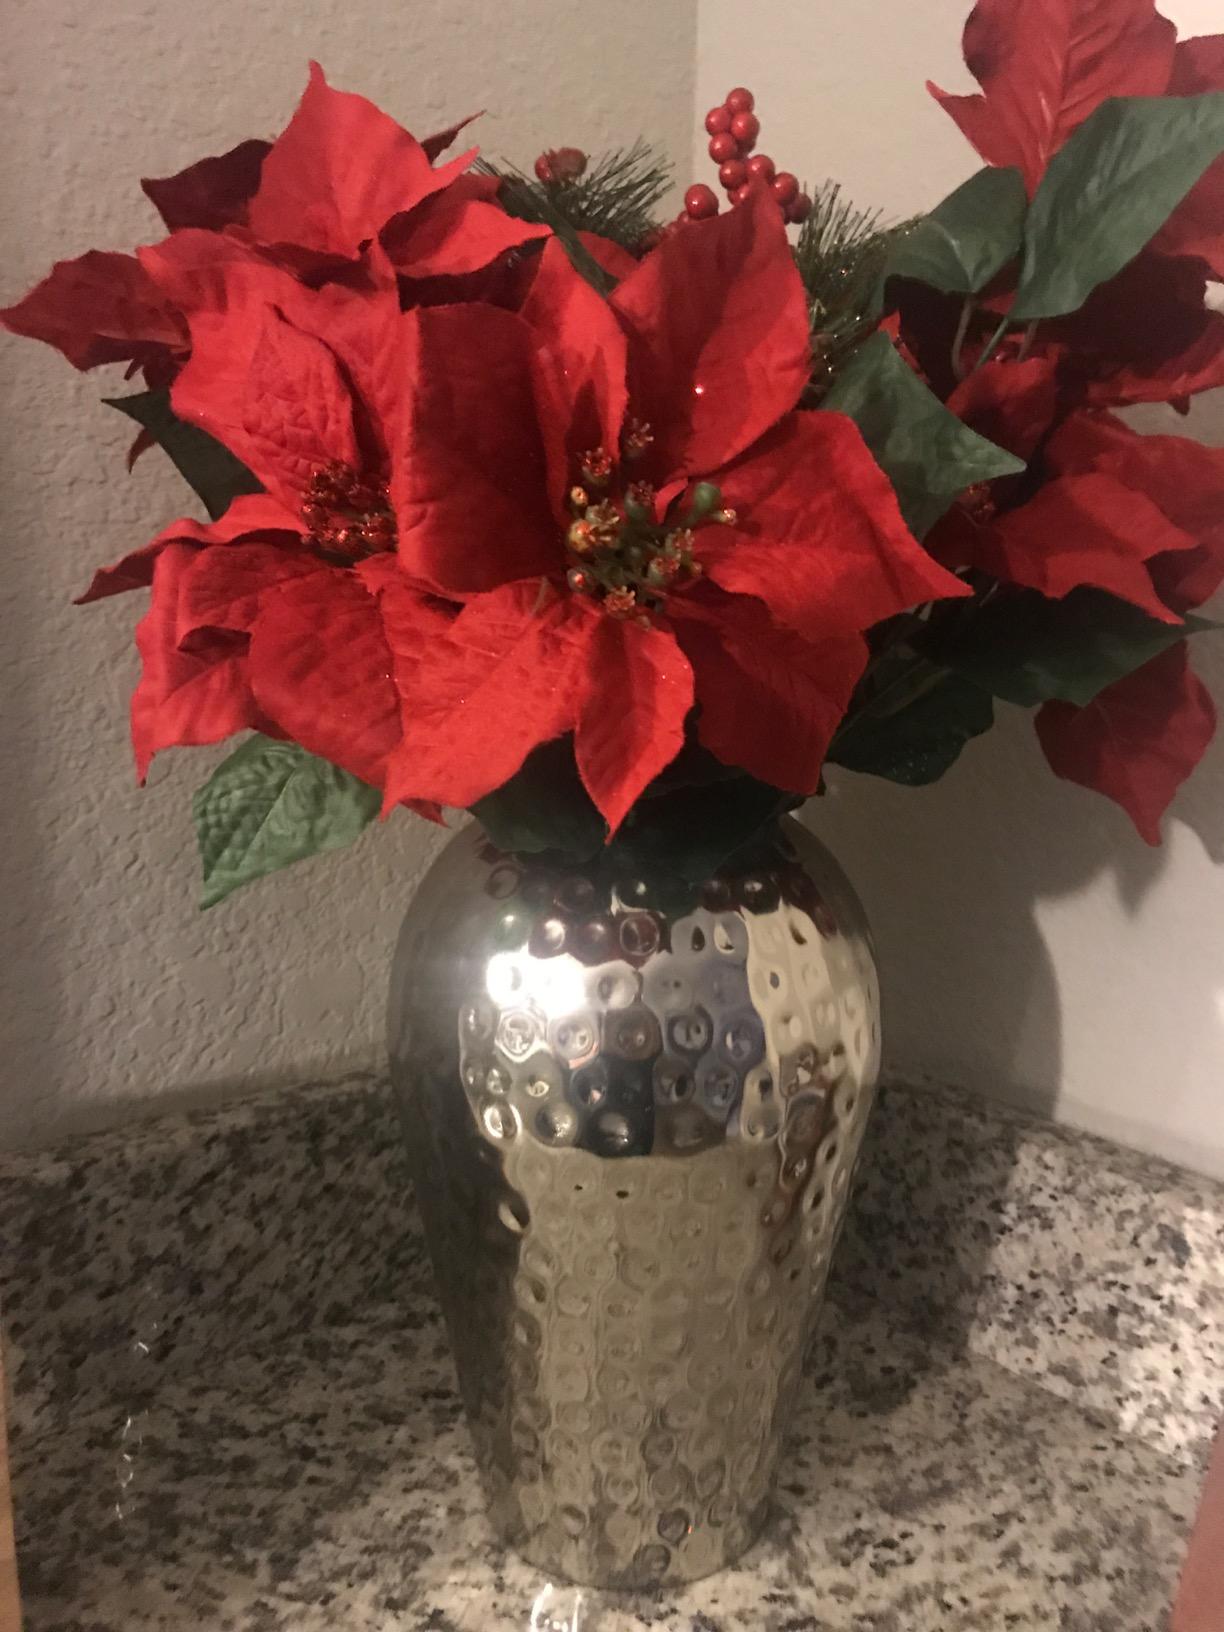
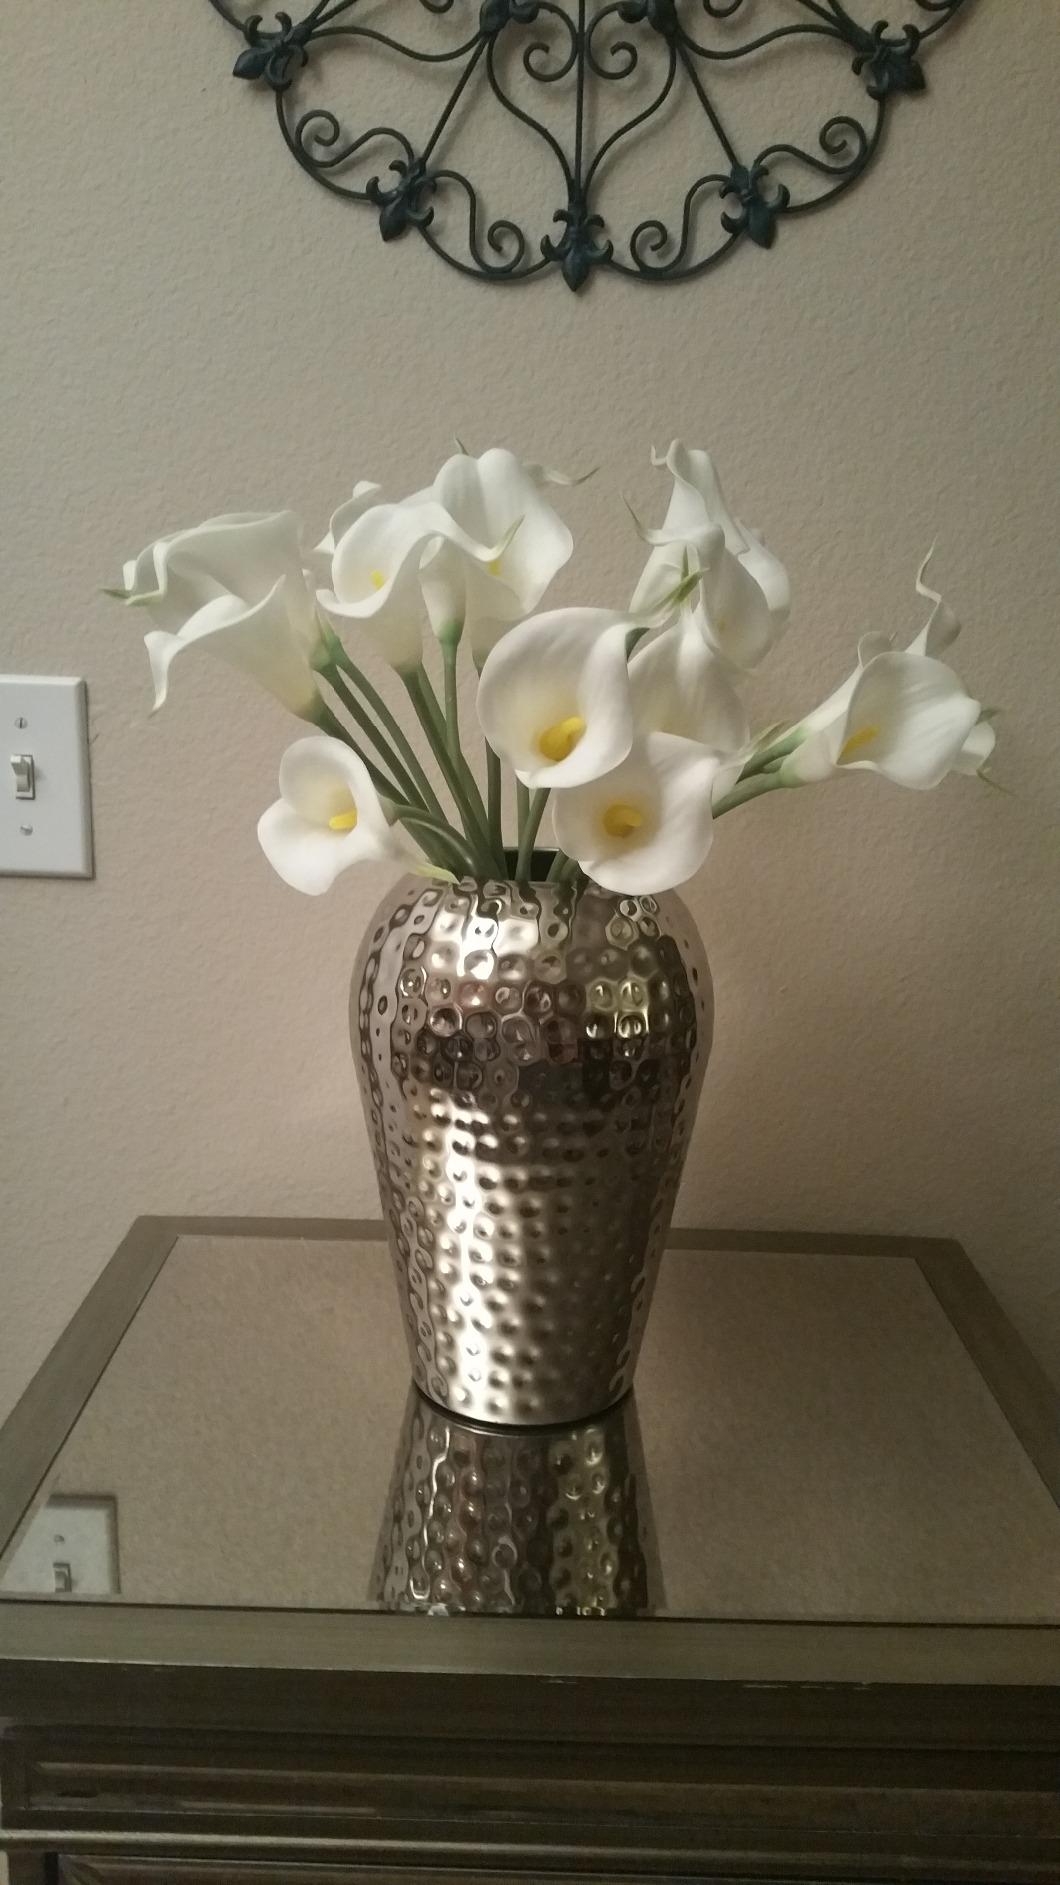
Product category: vase
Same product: yes